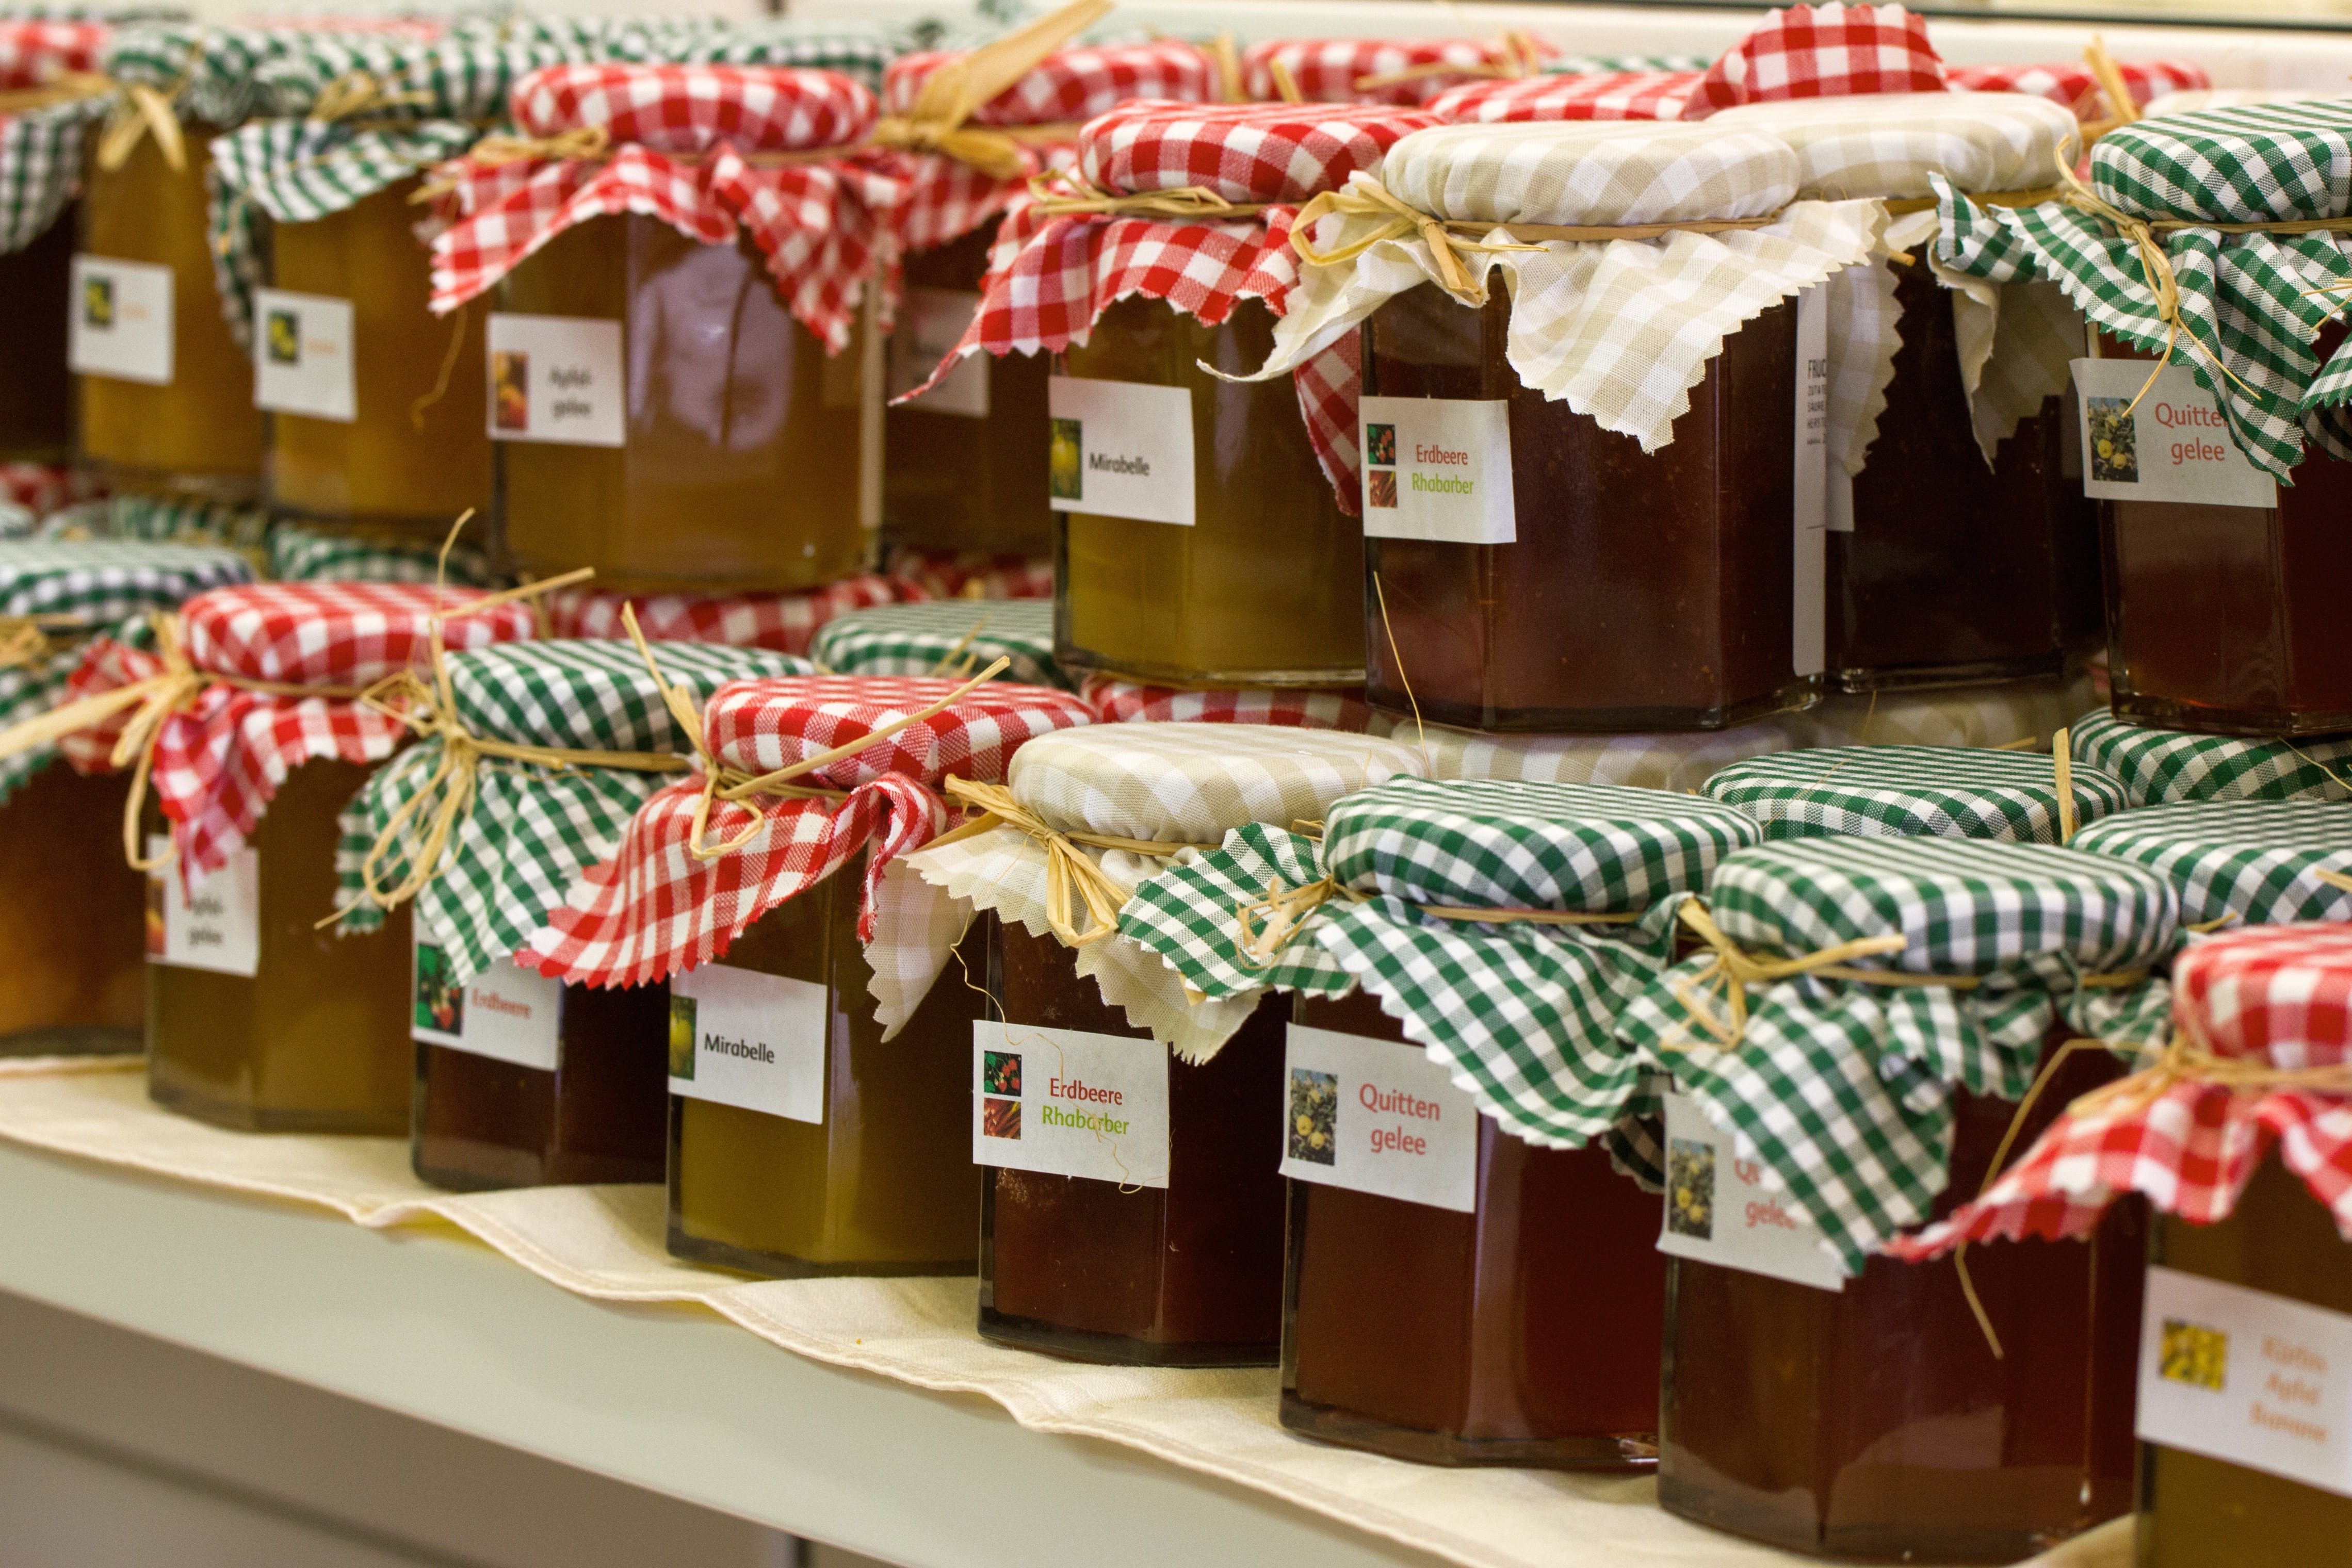
meal, food, market, christmas, dessert, homemade, jam, jelly, stall, spread, jam jars, quince jelly, fruit spread